Tadeusz Chrostowski

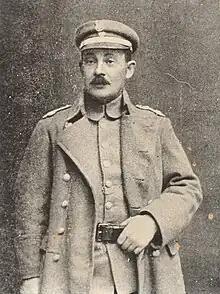

Tadeusz Chrostowski (25 October 1878 – 4 April 1923) was a Polish naturalist and explorer who made three expeditions to collect natural history specimens, especially birds, in the Paraná region.